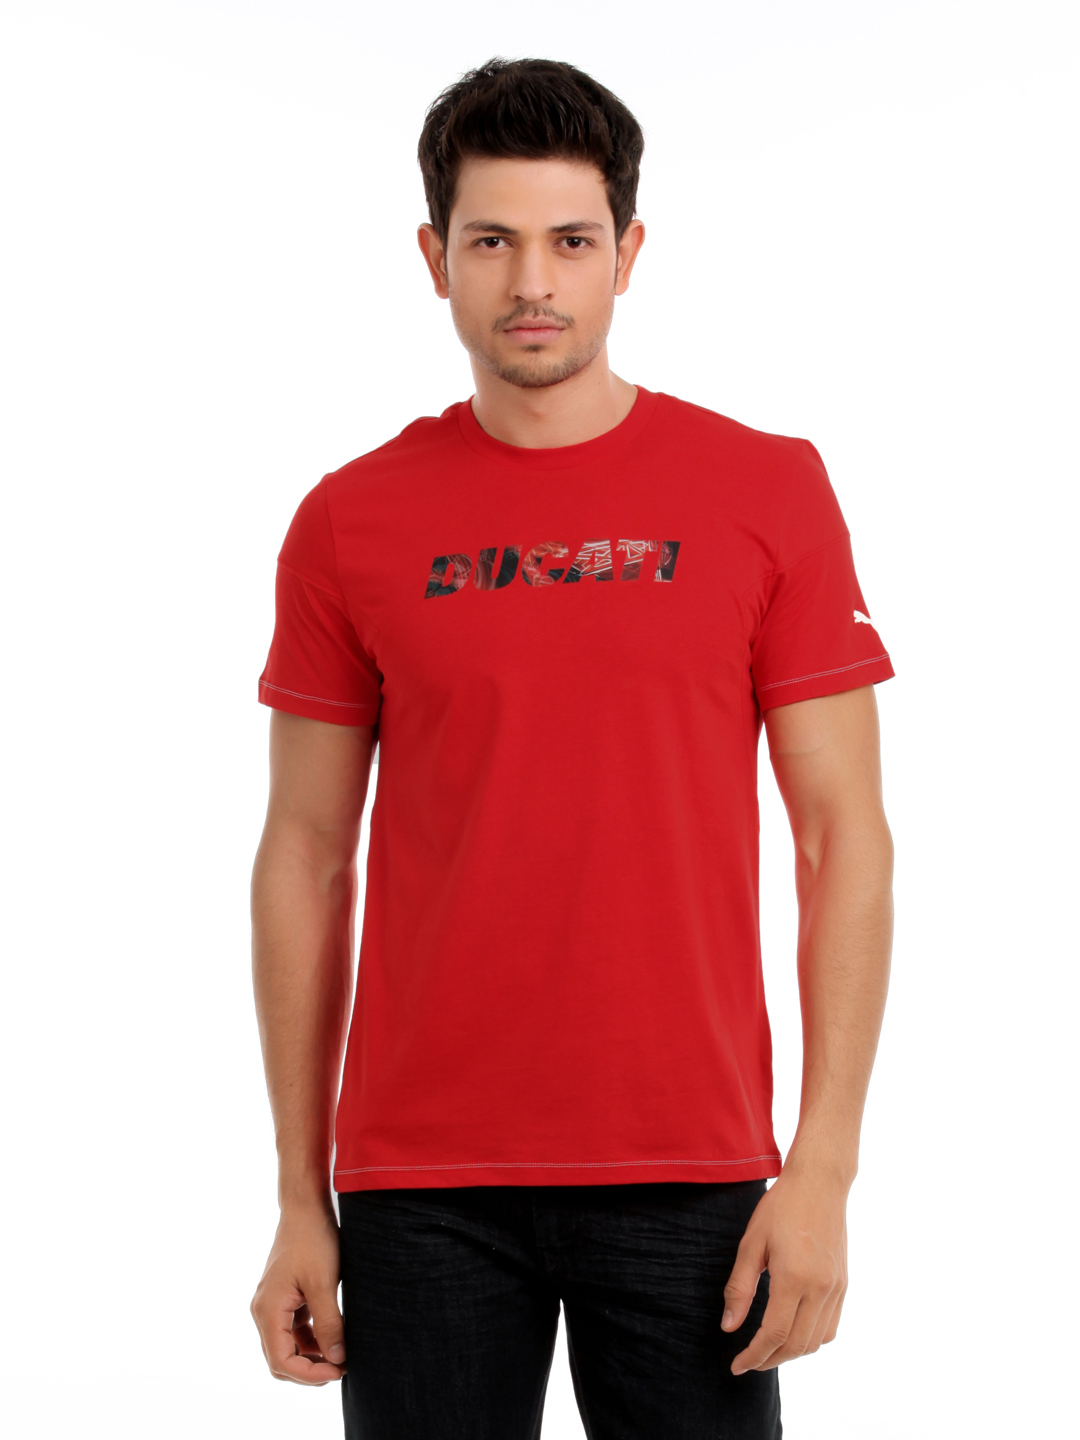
Puma Men Red Ducati Logo T-shirt
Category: Apparel / Topwear / Tshirts
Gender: Men
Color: Red
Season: Summer 2012
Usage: Casual